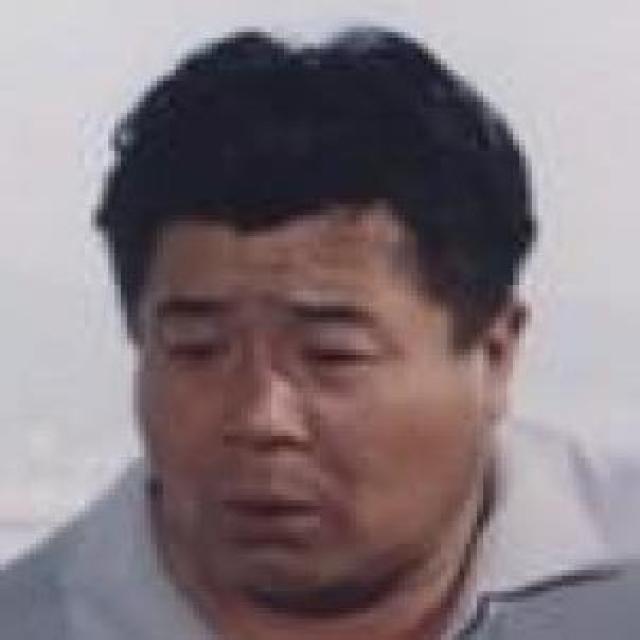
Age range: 45-64